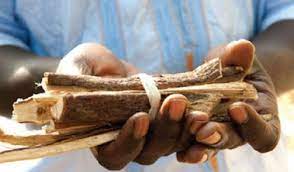
Nataal bii ngeen ma yónnee gis naa ci biir nataal bi góor gu taxaw génnee loxoom yi ŋàbbu ab takkub garab. Garab gi nag reen yu ñu gas boole ko takk.